Joseph Dines

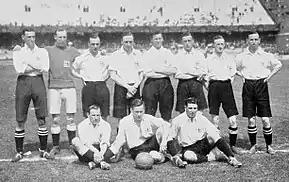
British squad at the 1912 Summer Olympics

He represented Great Britain as part of the England national amateur football team, which won the gold medal in the football tournament. He played all three matches.